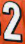
Number: 2